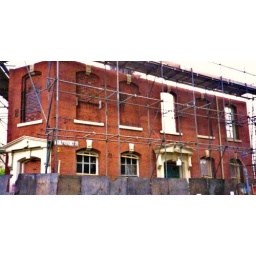
I never knew the street between the Vulcan and the Fielden Street building of Blackburn College was called the above before!